Everglades

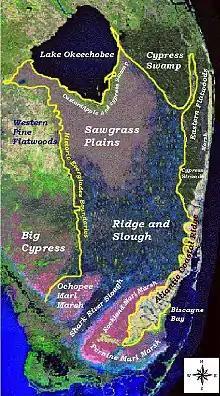
Major landscape types in the Everglades before human action. Source: U.S. Geological Survey

The underlying bedrock or limestone of the Everglades basin affects the "hydroperiod", or how long an area within the region stays flooded throughout the year. Longer hydroperiods are possible in areas that were submerged beneath seawater for longer periods of time, while the geology of Florida was forming. More water is held within the porous ooids and limestone than older types of rock that spent more time above sea level. A hydroperiod of ten months or more fosters the growth of sawgrass, whereas a shorter hydroperiod of six months or less promotes beds of periphyton, a growth of algae and other microscopic organisms. There are only two types of soil in the Everglades, peat and marl. Where there are longer hydroperiods, peat builds up over hundreds or thousands of years due to many generations of decaying plant matter. Where periphyton grows, the soil develops into marl, which is more calcitic in composition.